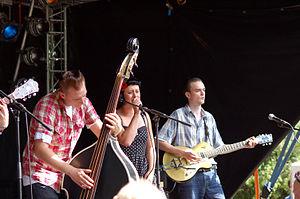
Le rockabilly est une des racines du rock 'n' roll ayant émergé au début des années 1950. Le terme est un mot-valise entre rock et hillbilly. Un groupe de rockabilly typique comprend généralement un chanteur, une guitare électrique, une batterie, et une contrebasse jouée en slap ou, parfois, en pizzicato.